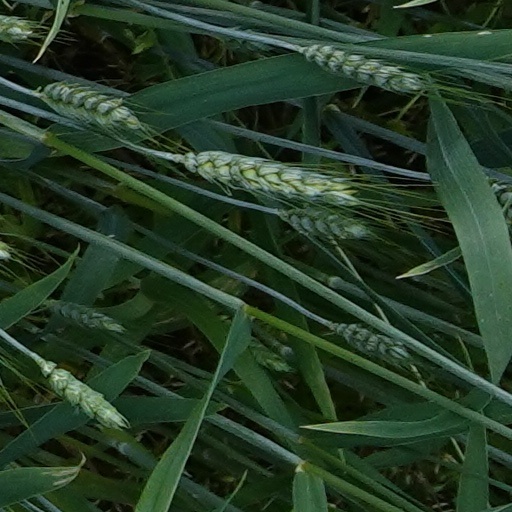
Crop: wheat